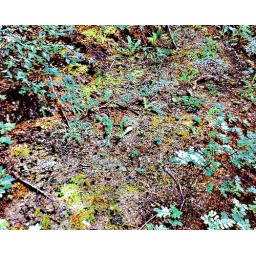
Beautiful plant life on the ground of the Cave and Basin National Historic Site in Banff.